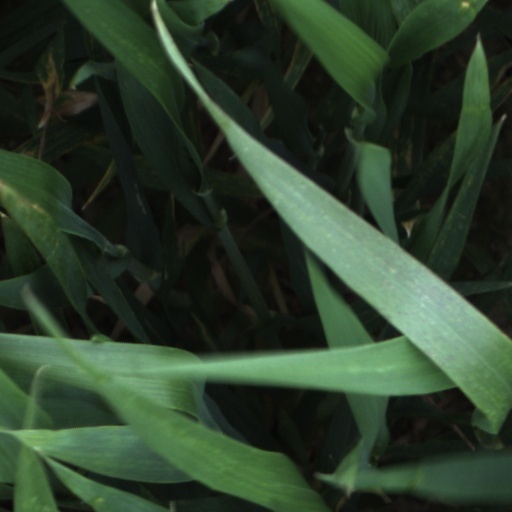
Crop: wheat